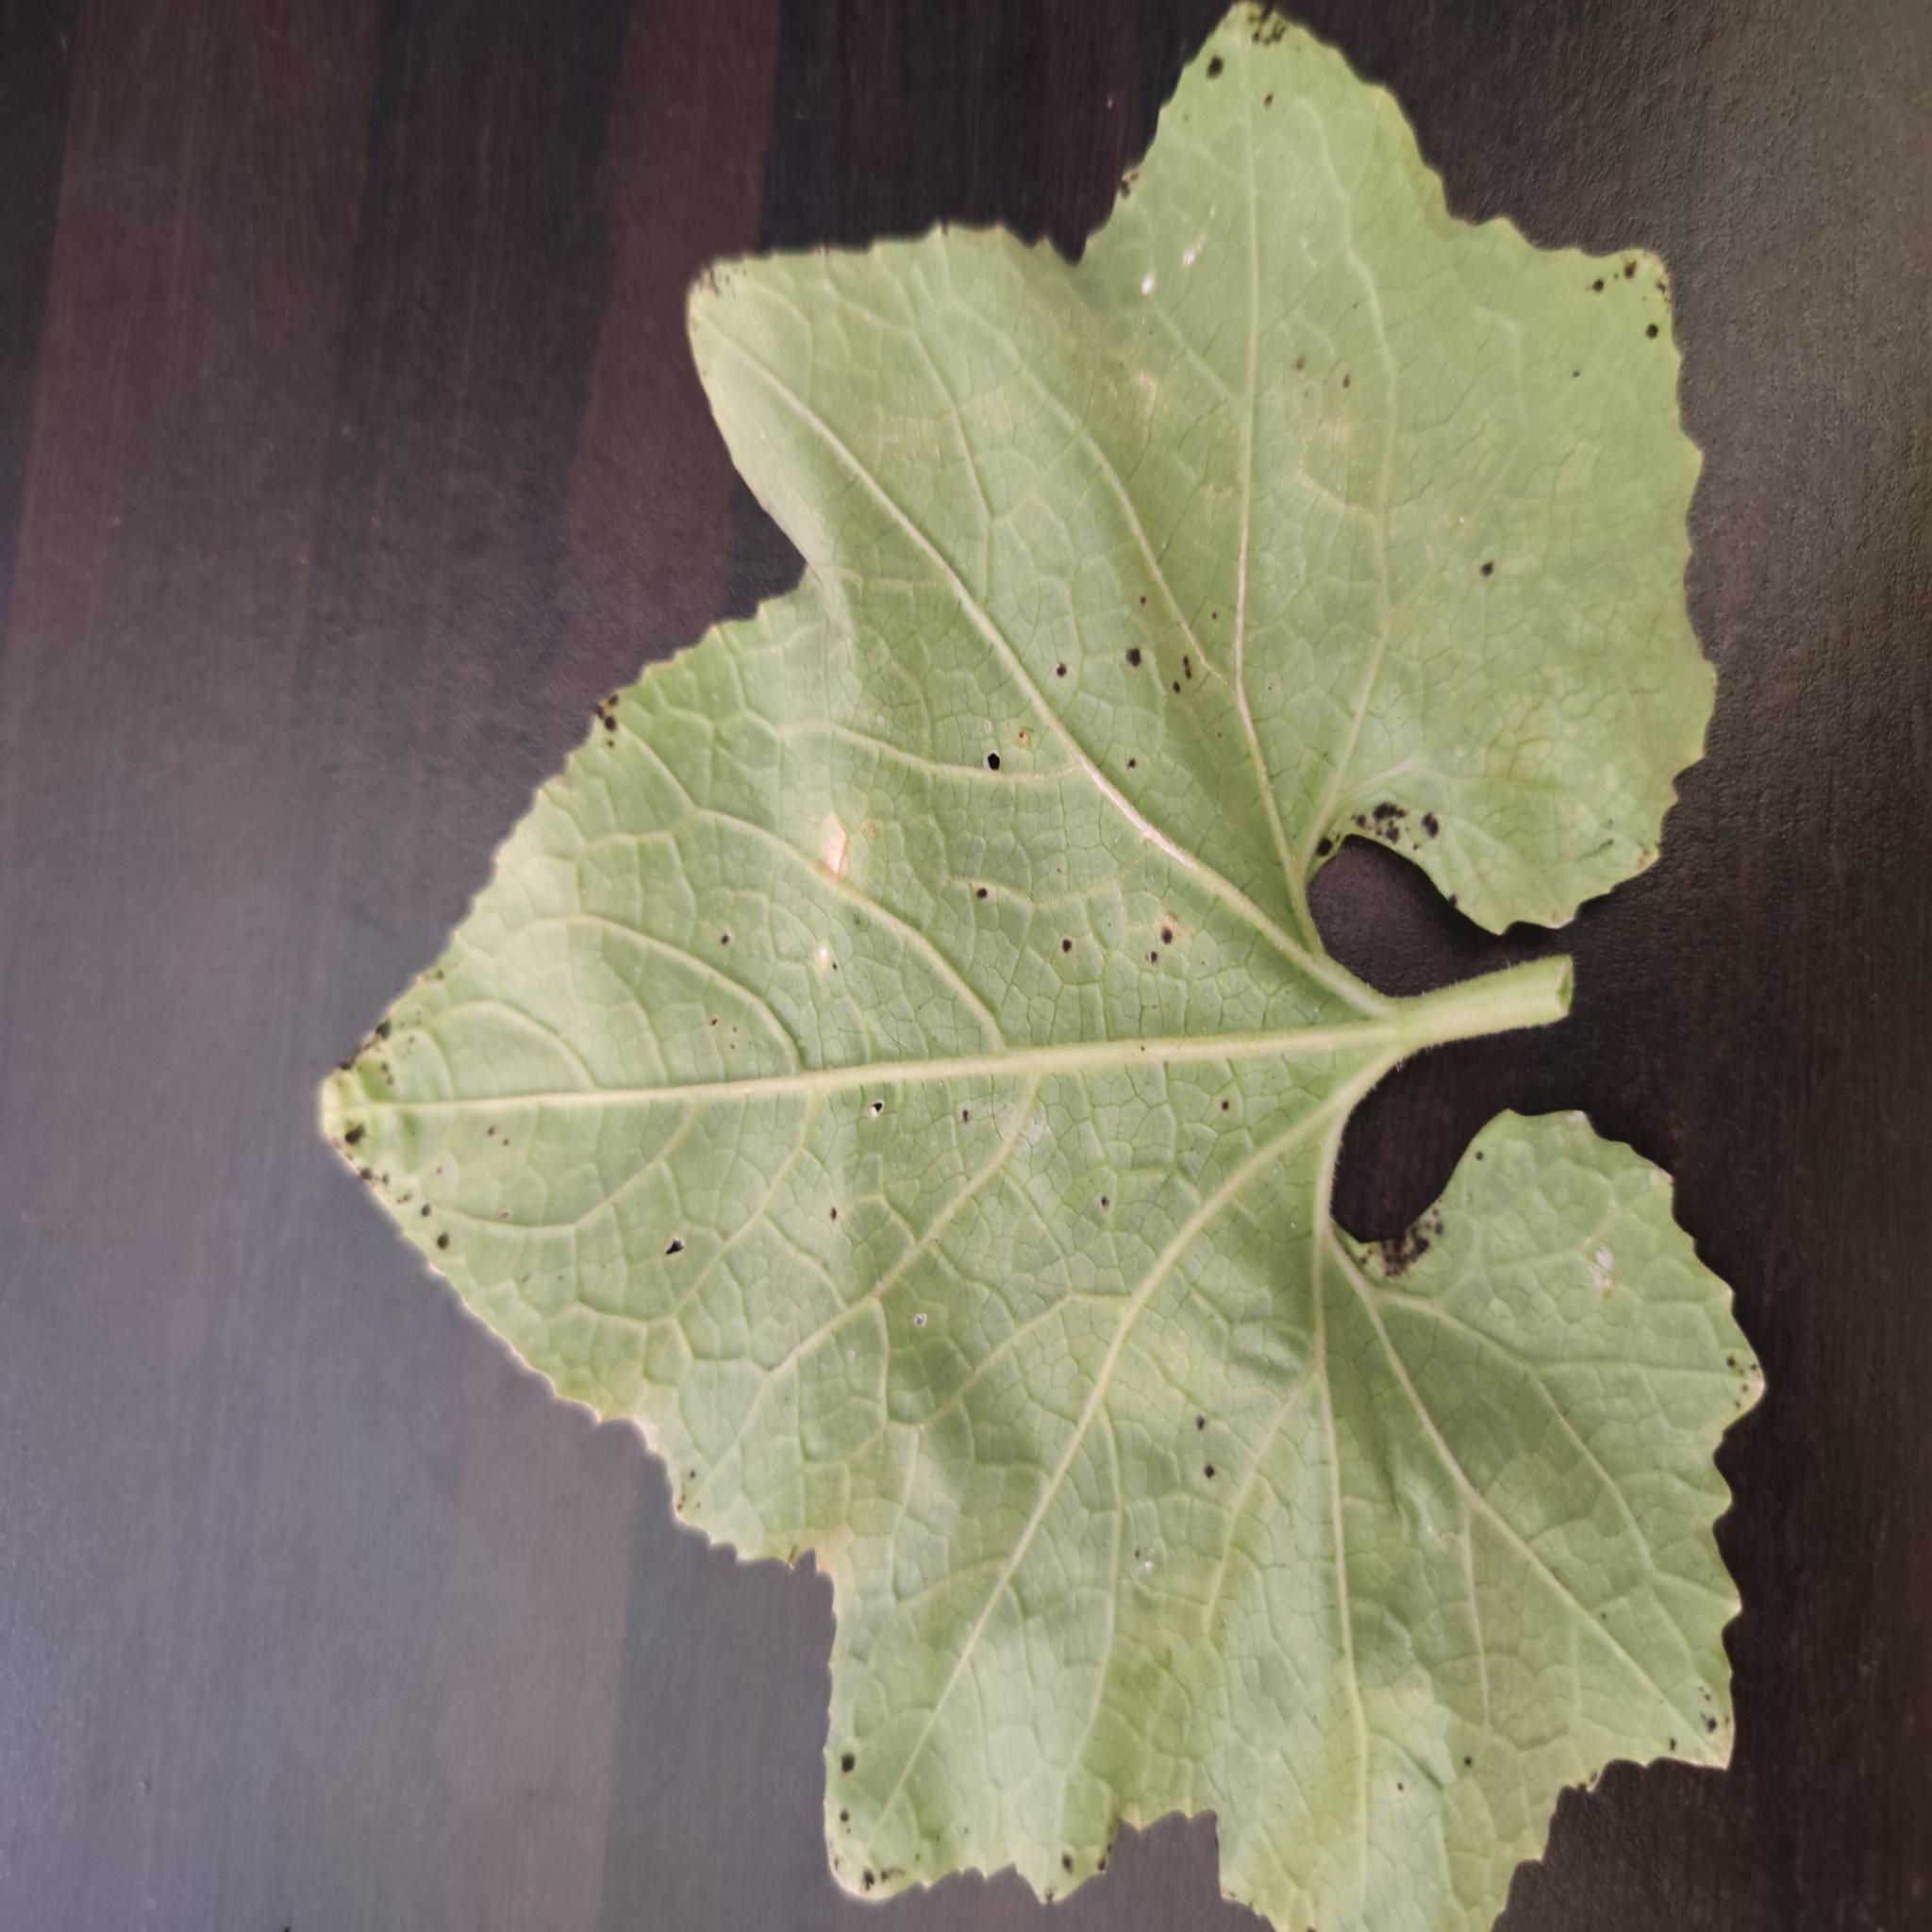
Label: Aphid